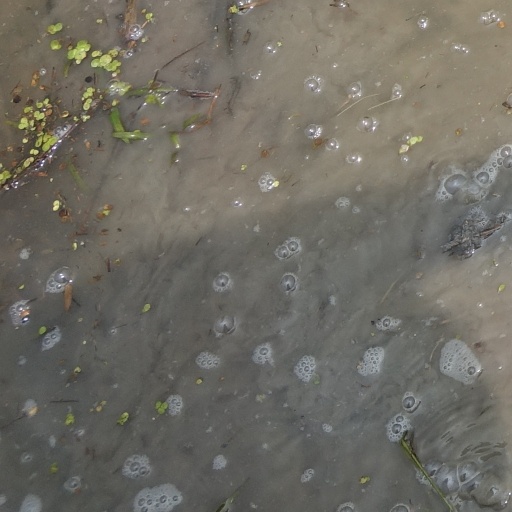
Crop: rice